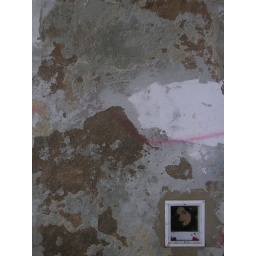
someone put a stancil picture of this girl and candles in this small metal box in the wall of this street